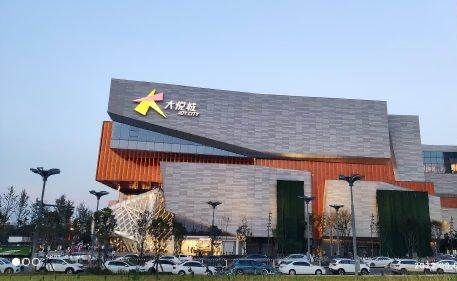
地标名称：武汉大悦城
所在城市：武汉市·洪山区